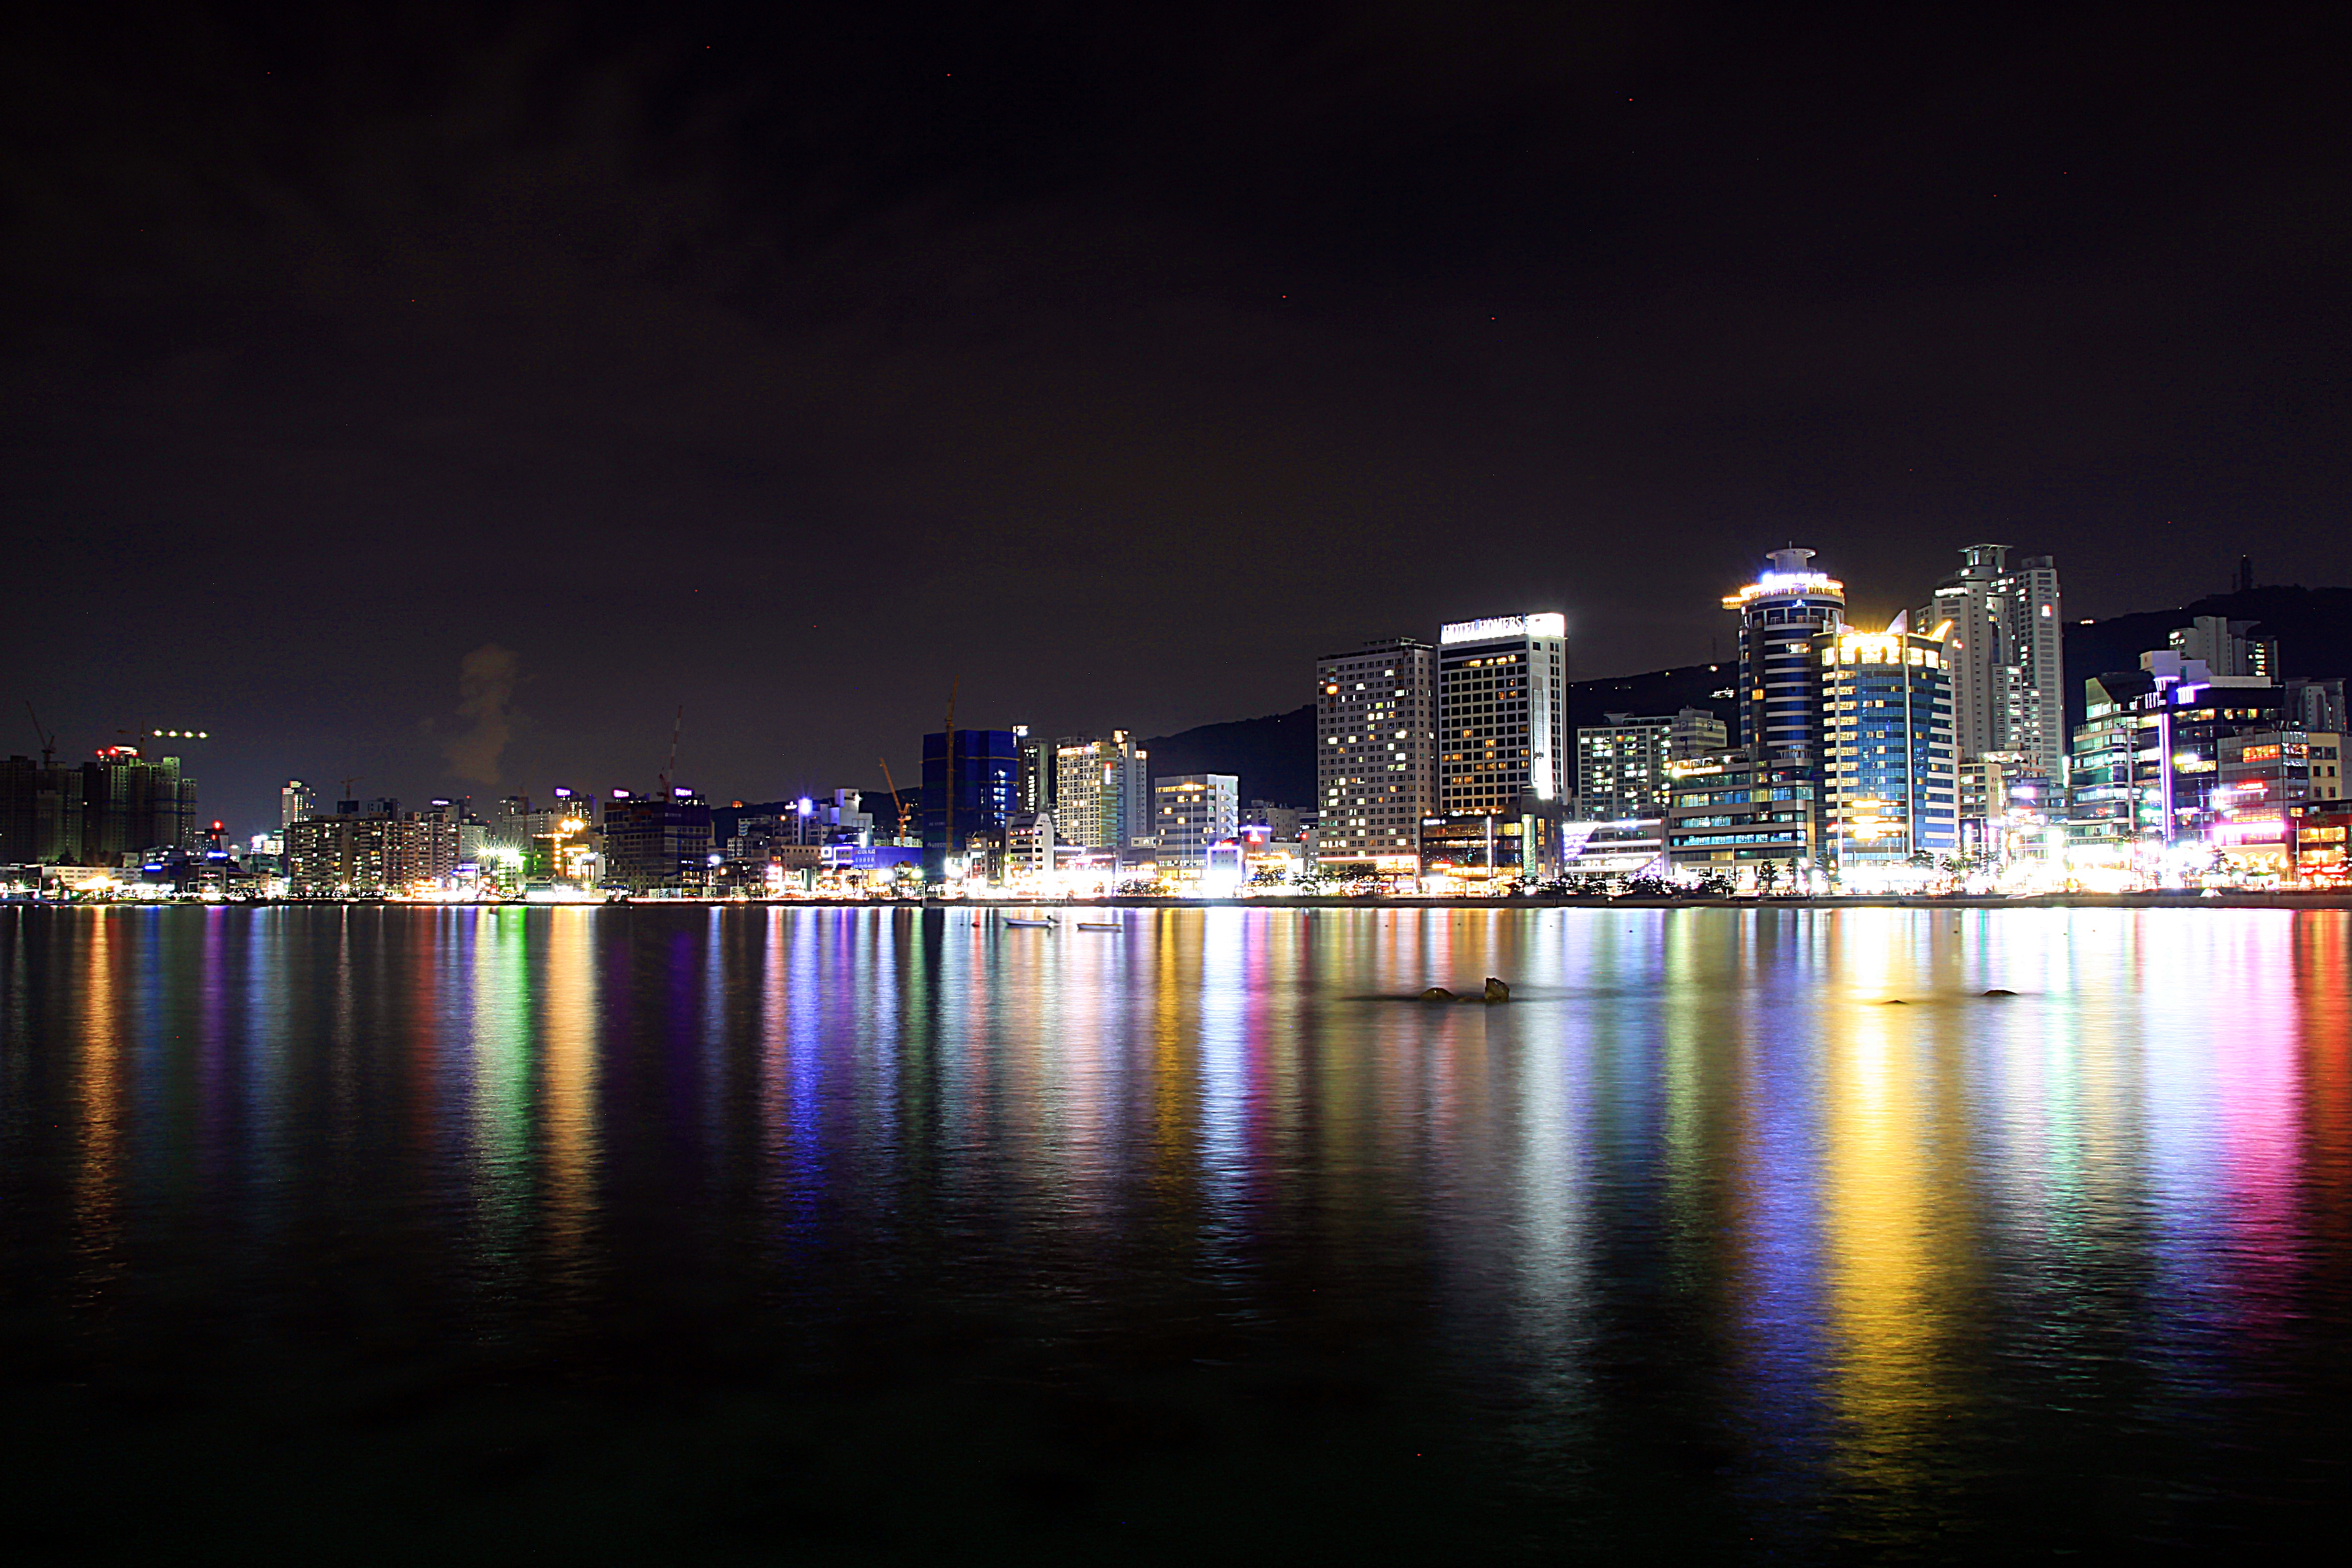
busan, pusan, korea, haeundae beach, beach, night view, cityscape, metropolitan area, city, night, skyline, metropolis, reflection, sky, urban area, human settlement, landmark, water, tower block, light, downtown, skyscraper, architecture, lighting, darkness, building, river, midnight, harbor, photography, horizon, cloud, evening, condominium